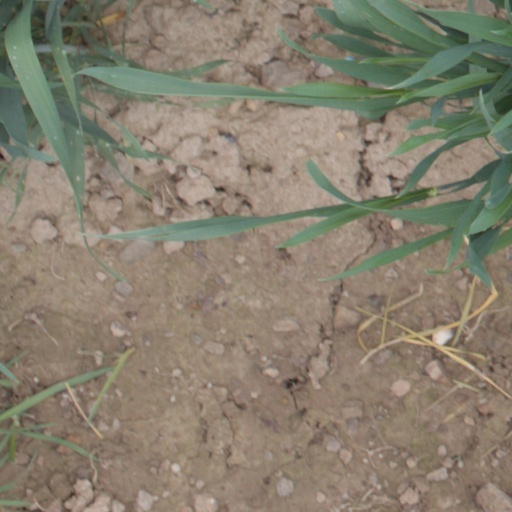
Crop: wheat